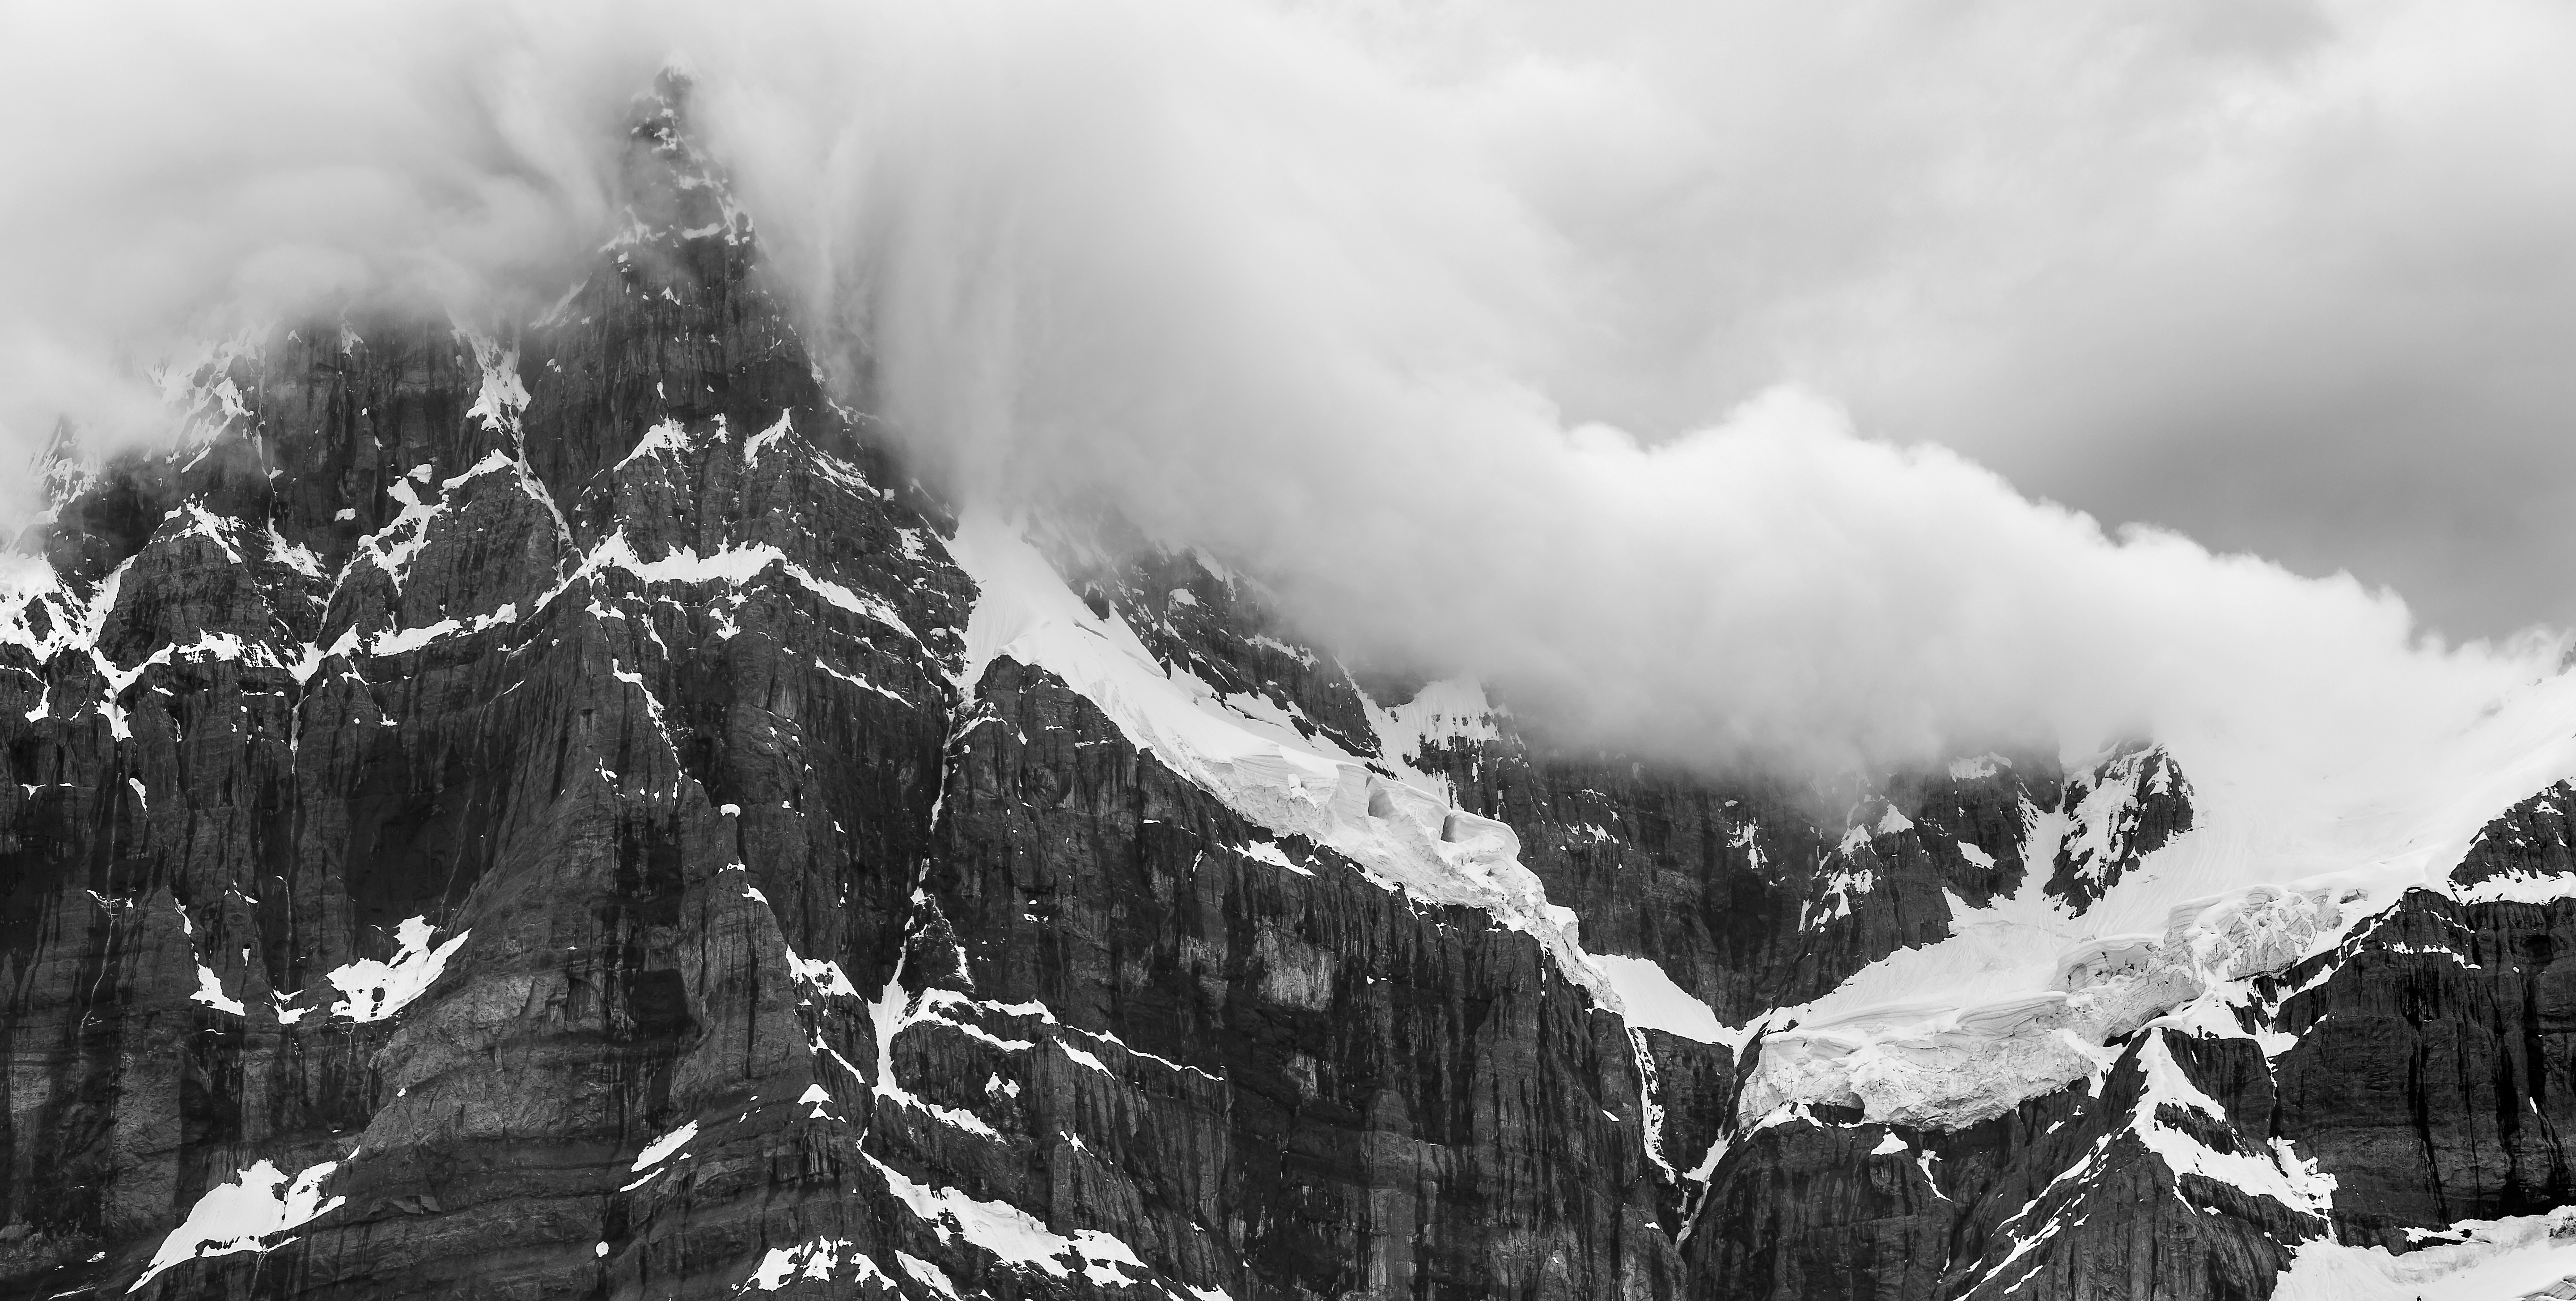
landscape, nature, mountain, snow, winter, cloud, black and white, photography, mountain range, glacier, scenery, weather, storm, monochrome, clouds, canada, alberta, banffnationalpark, icefieldsparkway, monochrome photography, atmospheric phenomenon, mountainous landforms, geological phenomenon